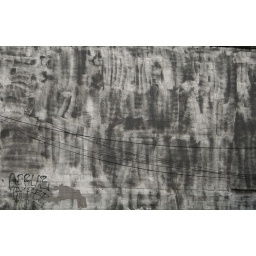
Back wall of a building in the U District in Seattle.